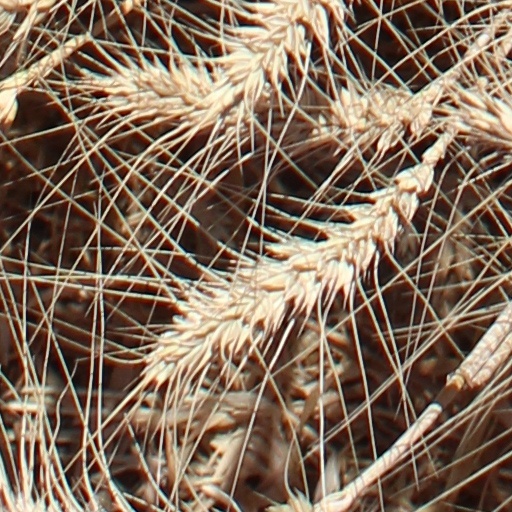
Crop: wheat